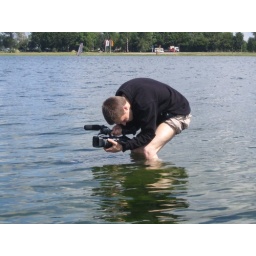
Opnames van Saymore in het water